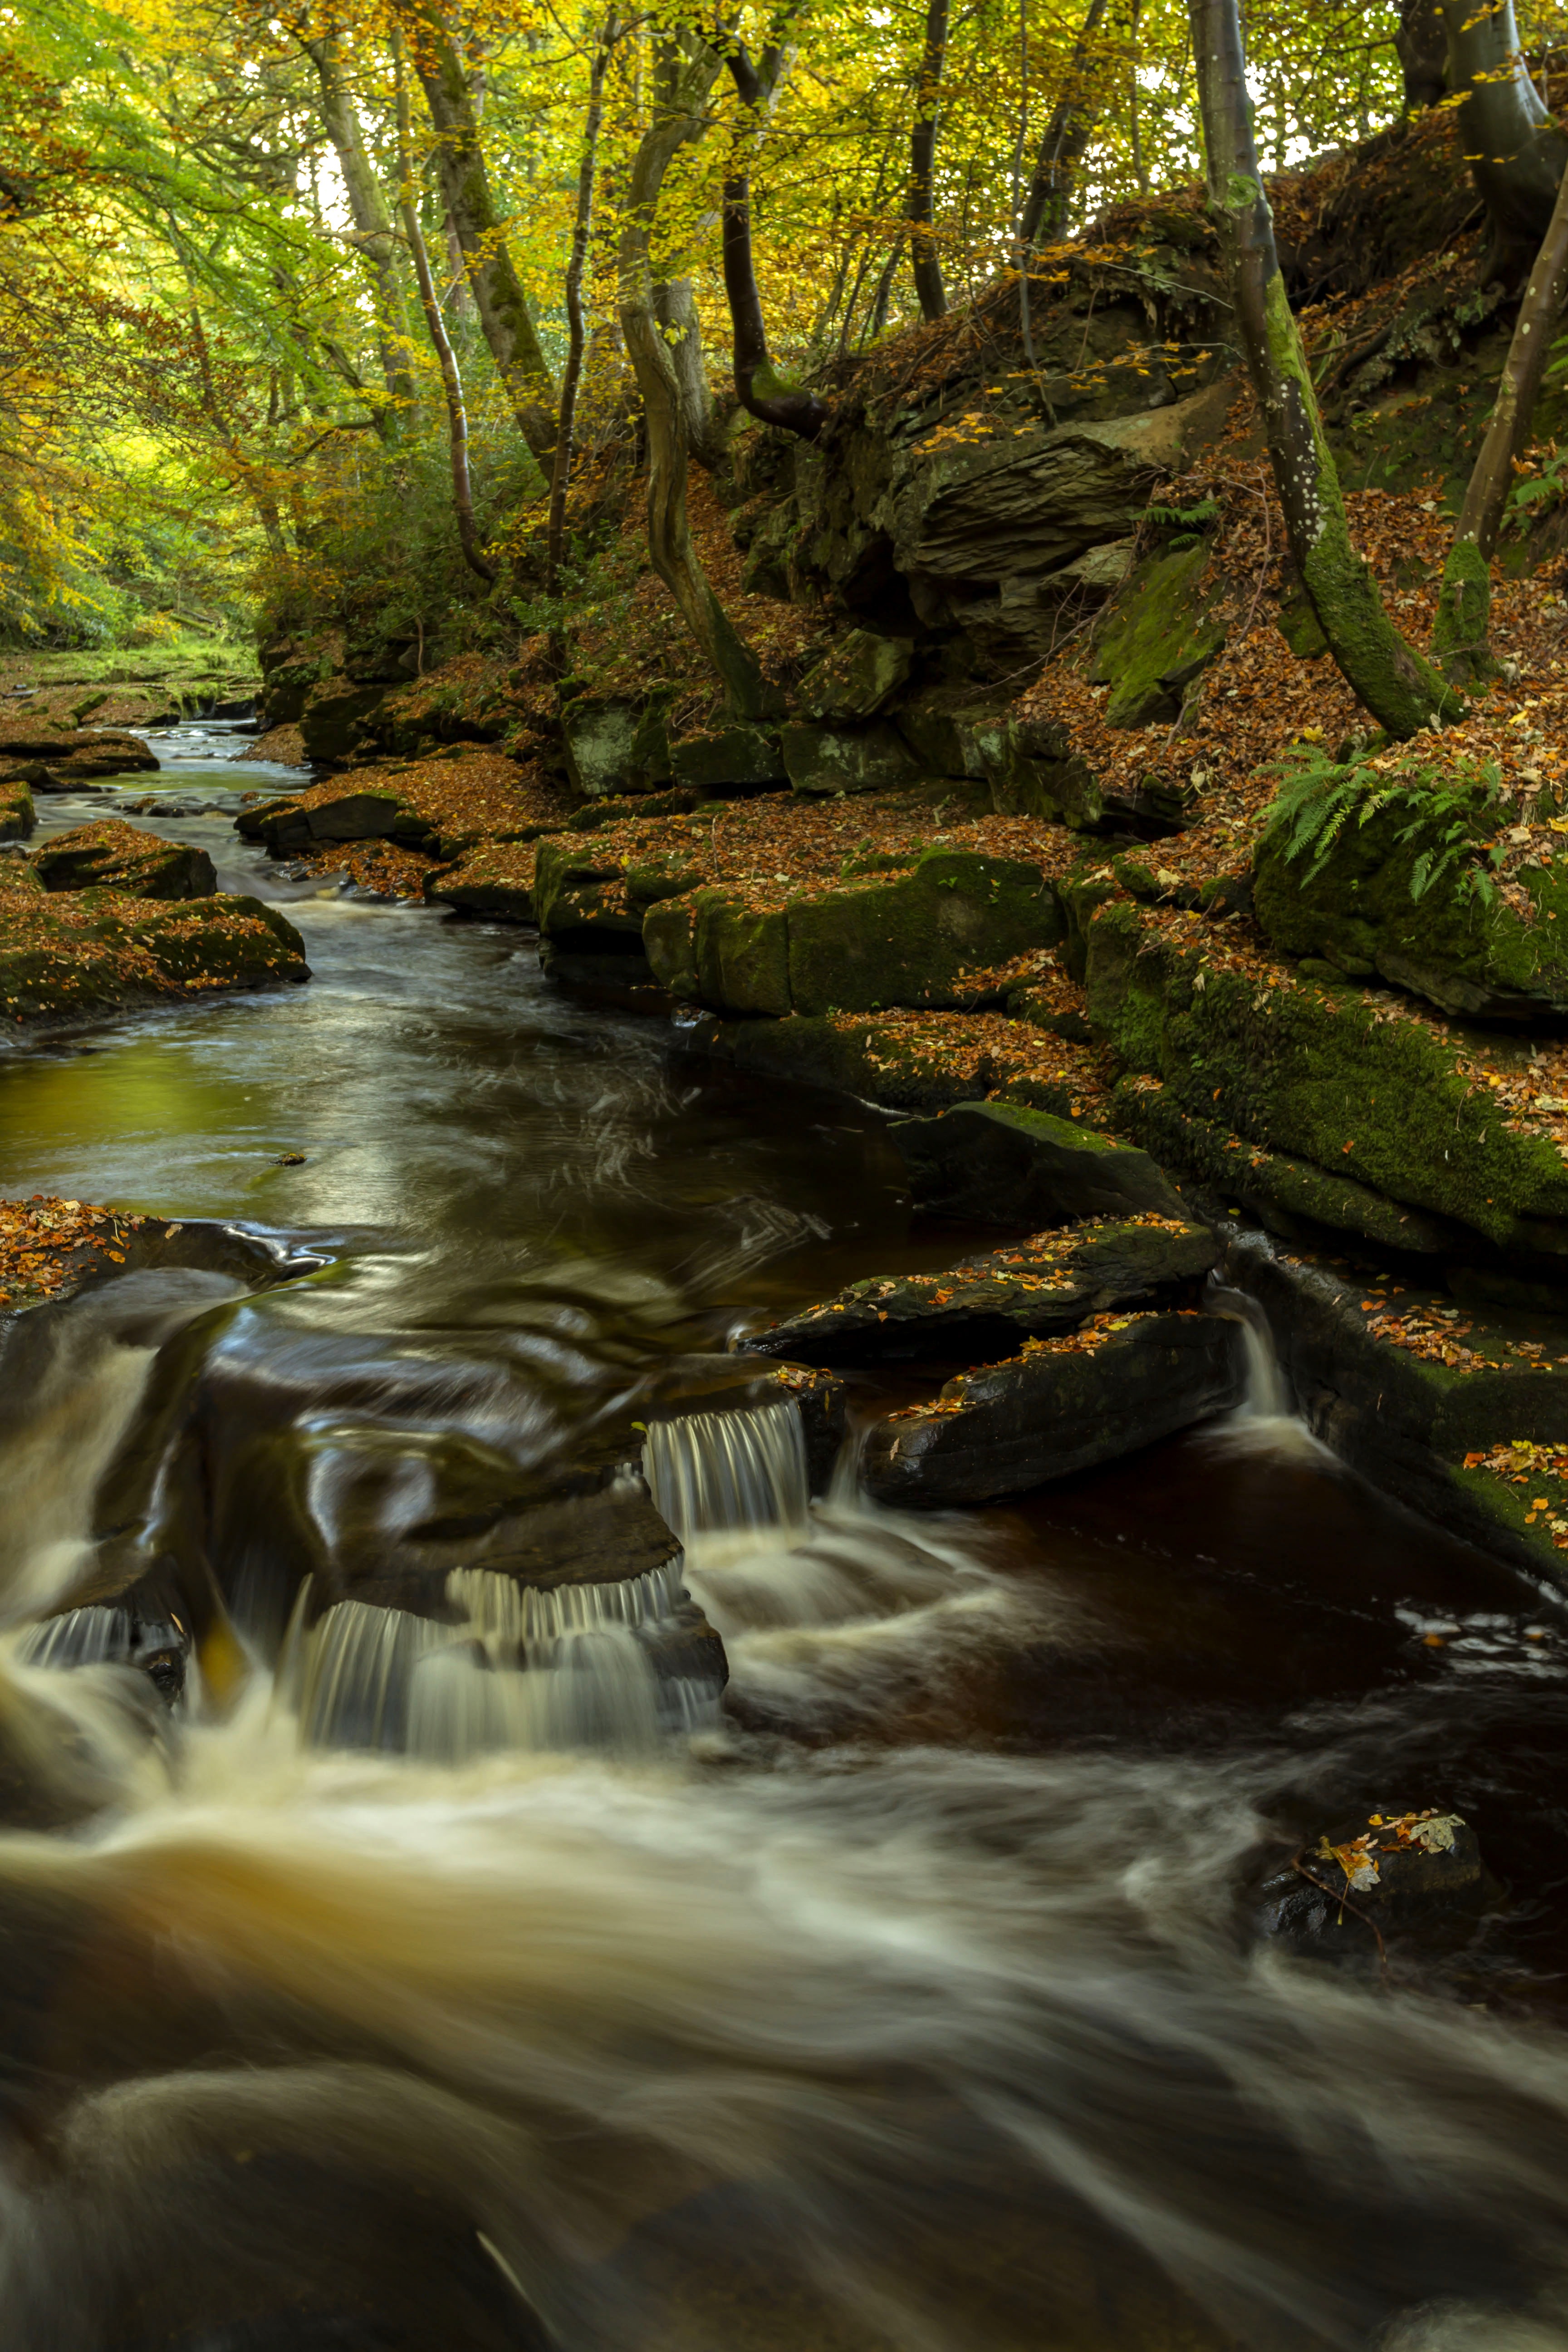
landscape, tree, water, nature, forest, rock, waterfall, creek, wilderness, sunlight, leaf, fall, river, stream, reflection, jungle, scenic, natural, autumn, rapid, body of water, rainforest, woodland, habitat, water feature, watercourse, natural environment, geographical feature